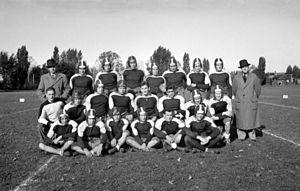
Joueurs de l'équipe de rugby du collège Loyola, dont E. Asselin.
Le rugby à XV est un sport mineur au Canada. Les Canadiens vouent une véritable passion au hockey sur glace, discipline dans laquelle ils excellent au niveau mondial depuis de nombreuses années. Internationalement, le Canada brille particulièrement dans les disciplines des sports d'hiver, patinage courte et longue piste, patinage artistique, ski acrobatique, curling. Culturellement, ce sont les sports provenant des États-Unis qui sont les plus répandus.